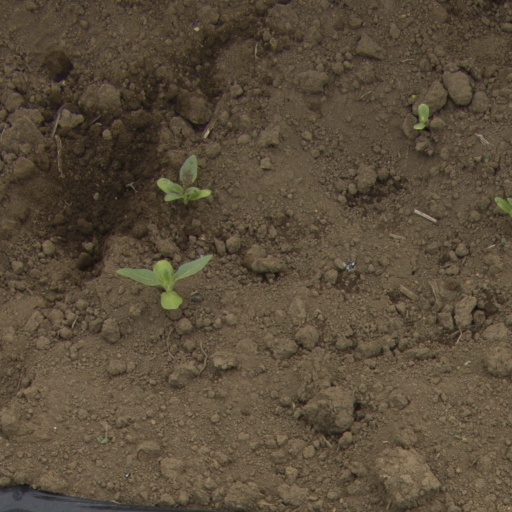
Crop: Jerusalem artichoke